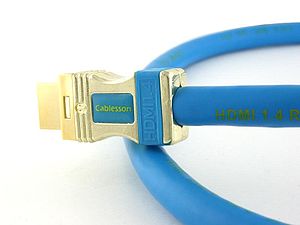
HDMI
HDMI-kabel
High-Definition Multimedia Interface eller HDMI er et interface, som er en metode til overførsel af ukomprimerede digitale audio/video-signaler som er kendetegnende for High Definition TV.